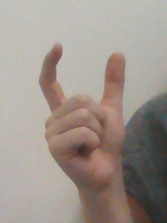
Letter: nun